Northfield, Wisconsin

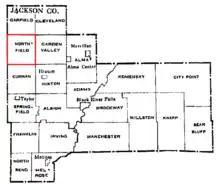
Location of Northfield highlighted in red on map of Jackson County towns

According to the United States Census Bureau, the town has a total area of 36.0 square miles (93.2 km), of which, 36.0 square miles (93.1 km) of it is land and 0.04 square miles (0.1 km) of it (0.11%) is water.